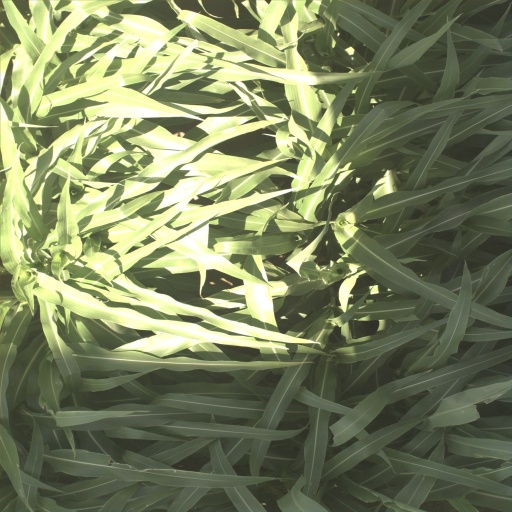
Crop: sorghum